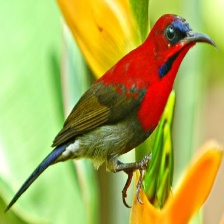
Species: CRIMSON SUNBIRD
Scientific name: AETHOPYGA SIPARAJA